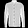
Label: Shirt